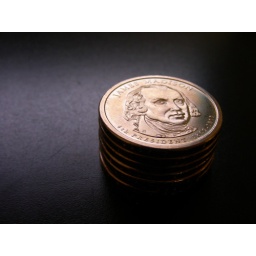
I think these are new. Because they are Rose Gold. I got them from a machine in a train station.